Fumimaro Konoe

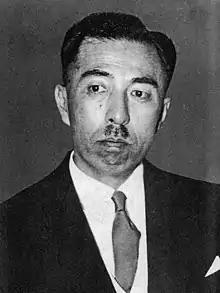
Prime Minister Fumimaro Konoe (1891–1945, in office 1937–1939 and 1940–41)

Due to dissatisfaction with the policies of Prime Minister Mitsumasa Yonai later that year, the Japanese Army demanded Konoe's return. Yonai had refused to align Japan with the Nazis; in response, the army minister Shunroku Hata resigned and the army refused to nominate a replacement. Konoe was recalled after Saionji – for the last time before his death later that year – again endorsed him.